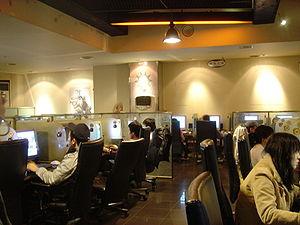
Un PC bang est un type de cybercafé spécialisé dans les jeux vidéo et les jeux en ligne multijoueur. Spécifique à la Corée du Sud, le tarif pour une heure de jeu coûte entre 500 et 1 500 wons.